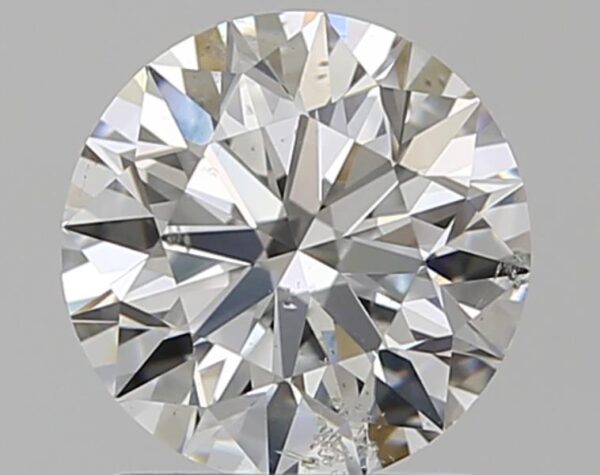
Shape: round
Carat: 1.2
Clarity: SI1
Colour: G
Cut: EX
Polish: EX
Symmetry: EX
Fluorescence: N
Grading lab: GIA
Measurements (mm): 6.77 x 6.81 x 4.24